Seamount

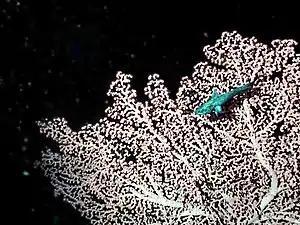
Grenadier fish ("Coryphaenoides sp.") and bubblegum coral ("Paragorgia arborea") on the crest of Davidson Seamount. These are two species attracted to the seamount; "Paragorgia arborea" in particular grows in the surrounding area as well, but nowhere near as profusely.

Seamounts often project upwards into shallower zones more hospitable to sea life, providing habitats for marine species that are not found on or around the surrounding deeper ocean bottom. Because seamounts are isolated from each other they form "undersea islands" creating the same biogeographical interest. As they are formed from volcanic rock, the substrate is much harder than the surrounding sedimentary deep sea floor. This causes a different type of fauna to exist than on the seafloor, and leads to a theoretically higher degree of endemism. However, recent research especially centered at Davidson Seamount suggests that seamounts may not be especially endemic, and discussions are ongoing on the effect of seamounts on endemicity. They "have", however, been confidently shown to provide a habitat to species that have difficulty surviving elsewhere.